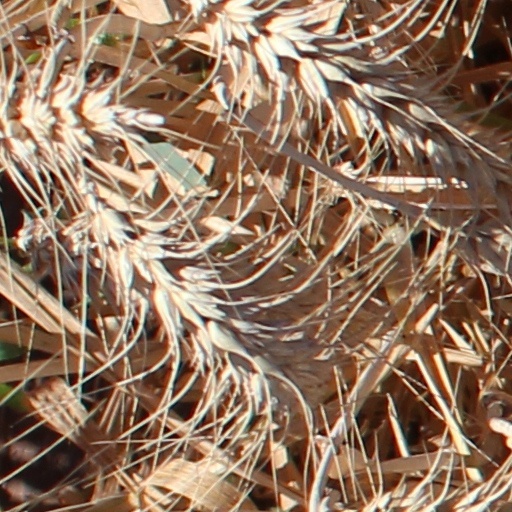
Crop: wheat